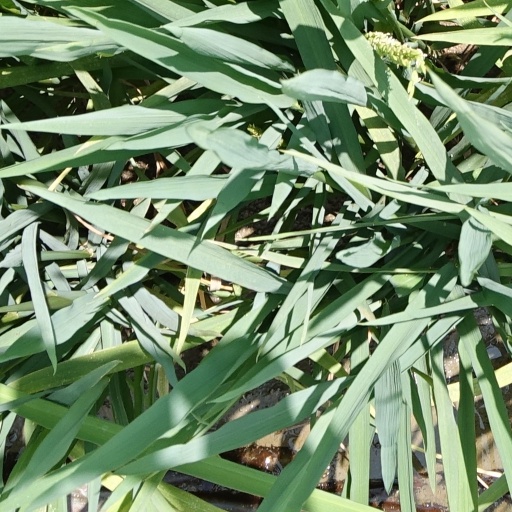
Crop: rice